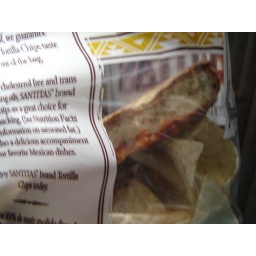
That's a piece of pizza in a bag of nachos, classy xtian, classy.